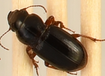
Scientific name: Cratacanthus dubius
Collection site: North Sterling NEON (STER), plot STER_029